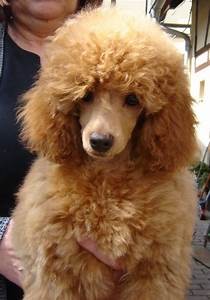
Label: dog